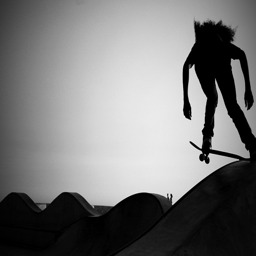
Silhouette of a person riding a skateboard on a ramp.
A person riding a skateboard on a hill.
A skateboarder preparing to skate down a hill at a skate park.
a skateboarder standing at the edge of a ramp to go down it
A skateboarder riding on hills on his skateboard.